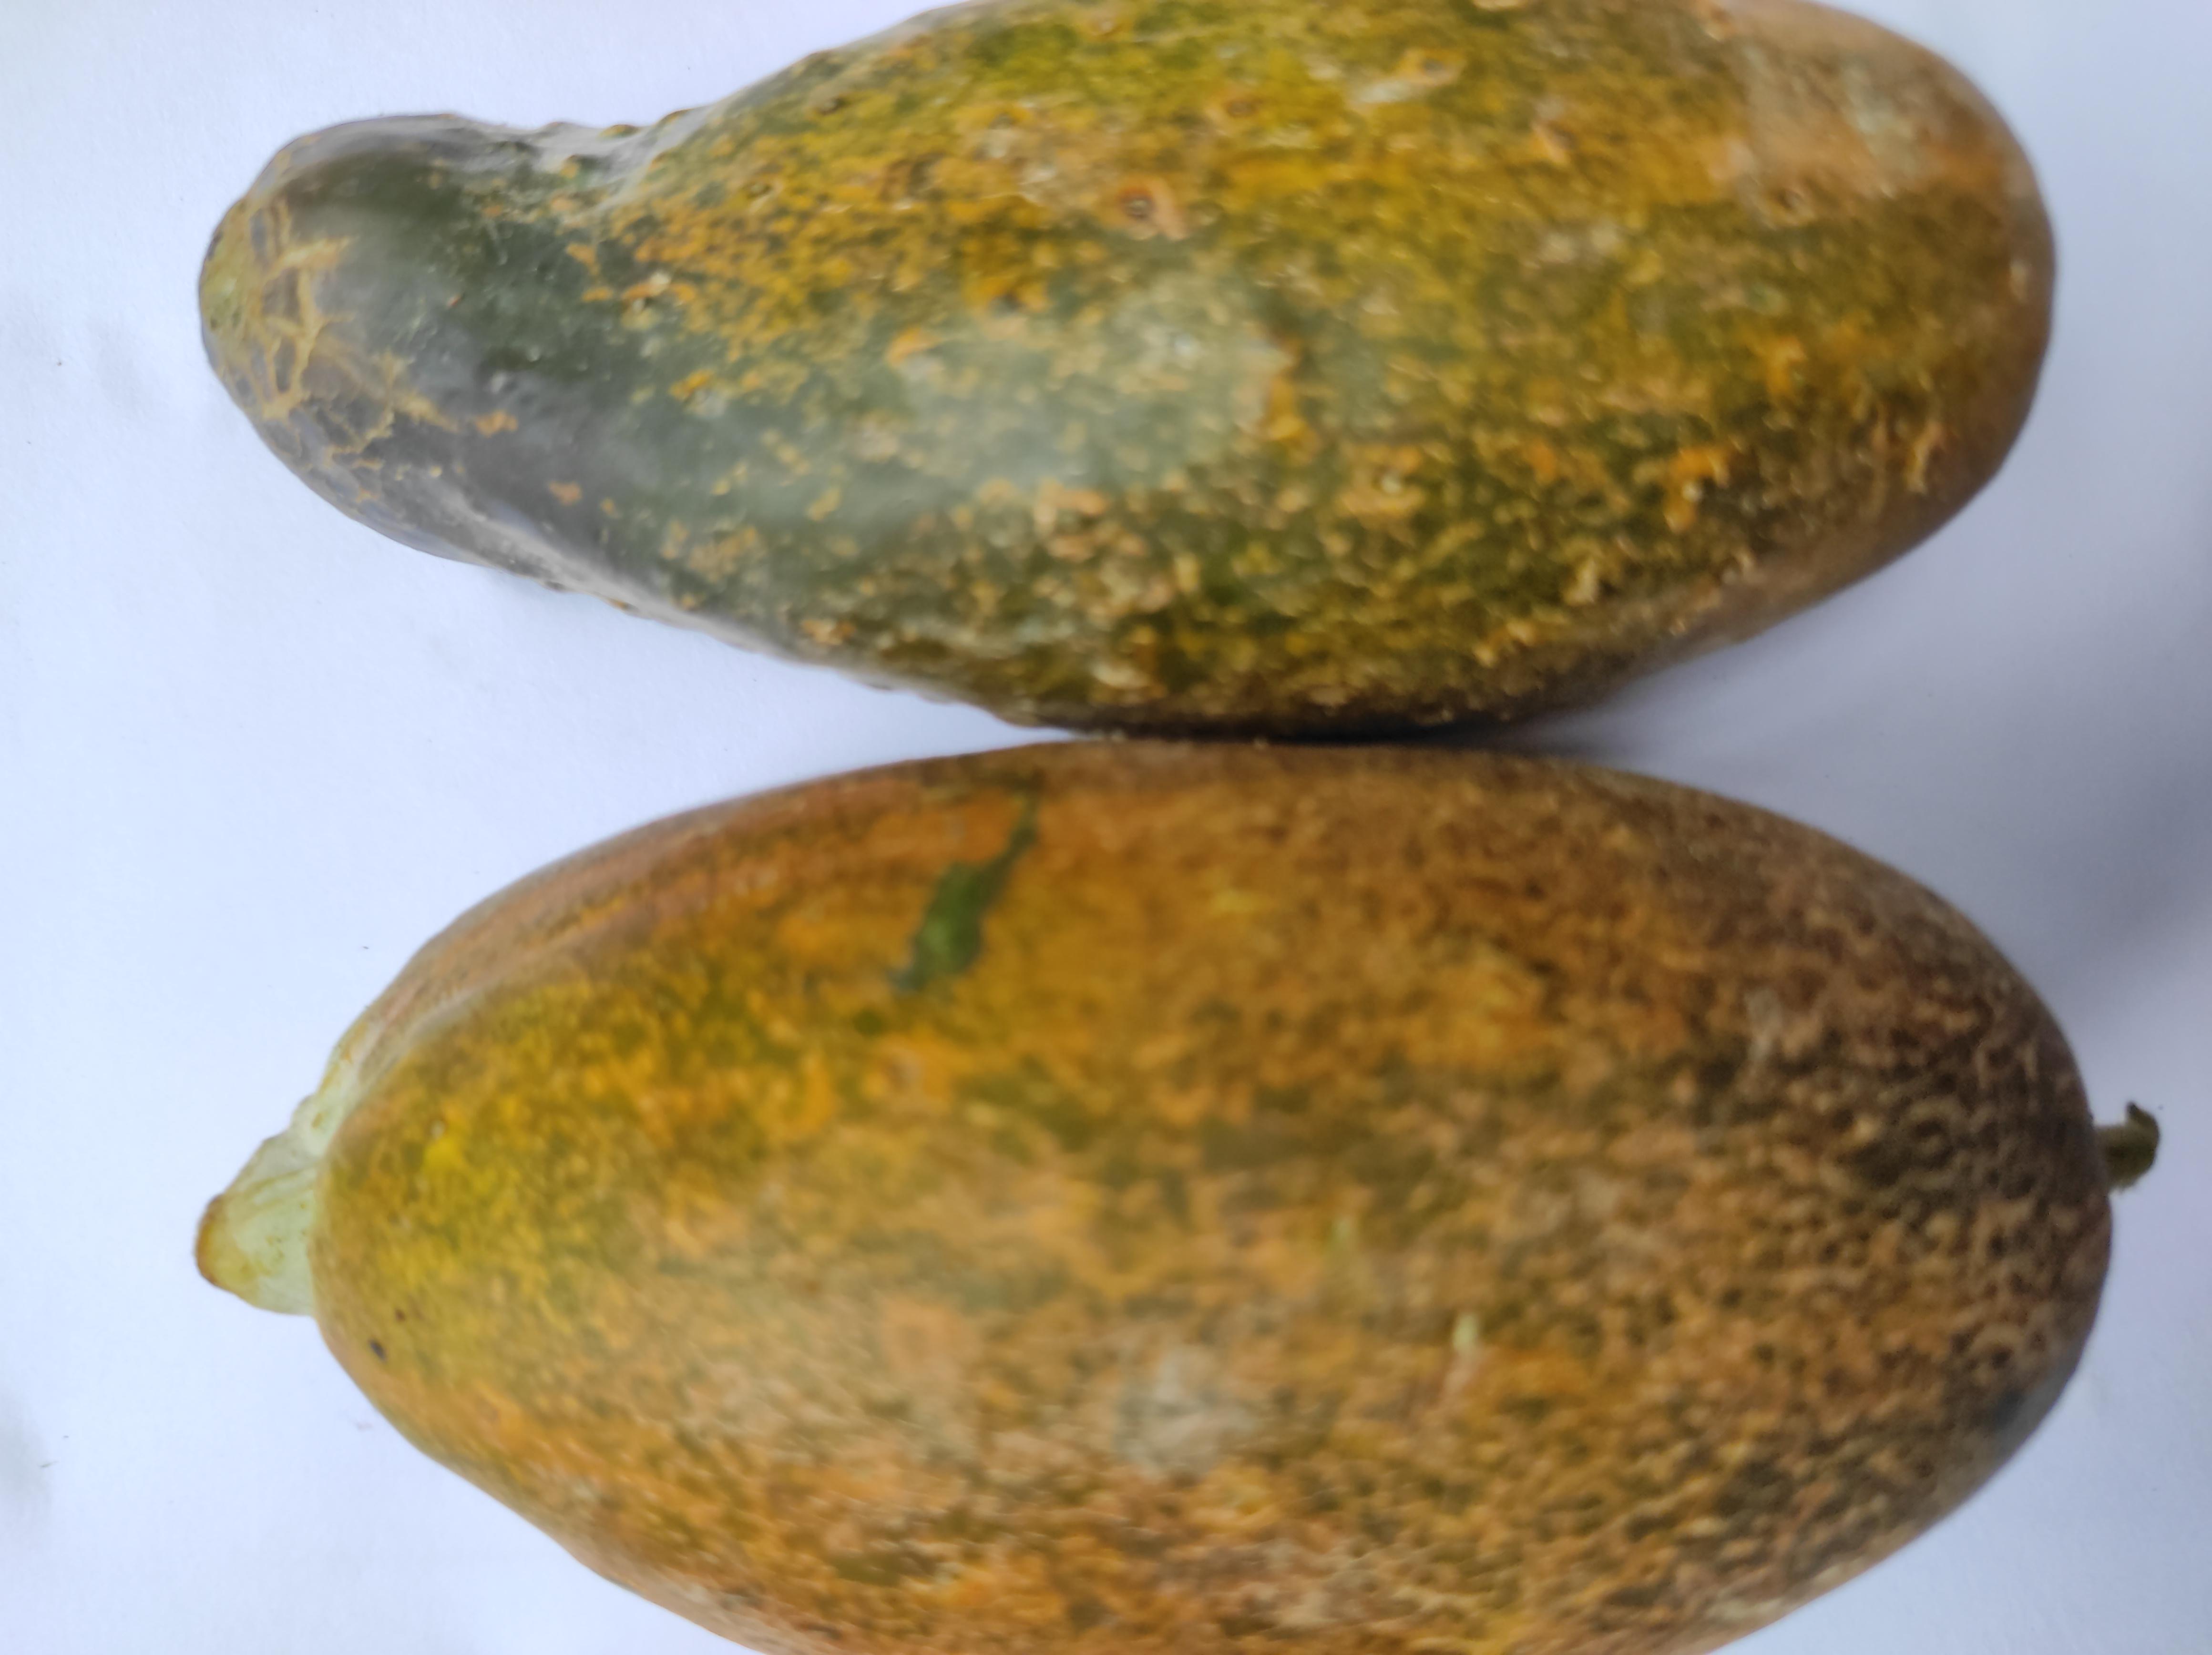
Label: Cucumber